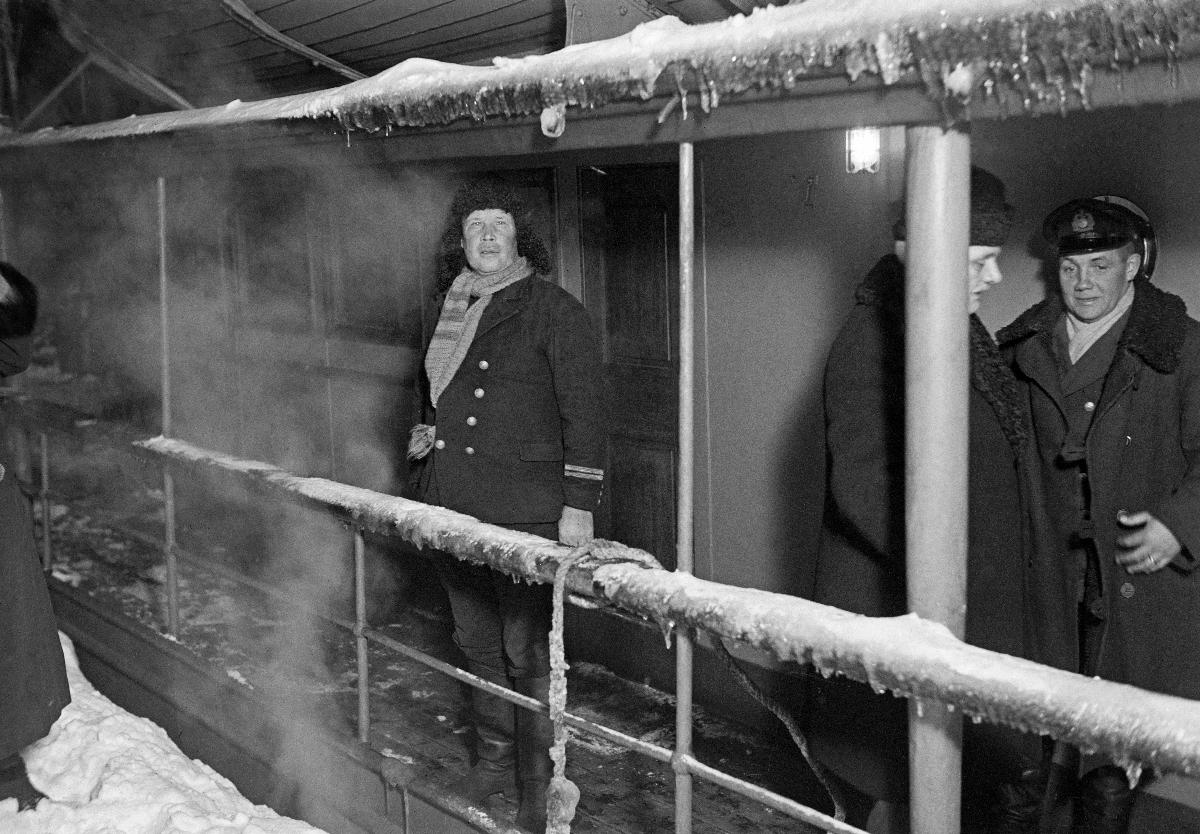
s/s Orionin onnettomuus
s/s Orions olycka; The accident of s/s Orion
sisällön kuvaus: Höyrylaiva s/s Orion ajoi lumimyrskyssä karille Helsingin edustalla 28.12.1931. Orionin pelastunut yliperämies William Lindström. content description: Steamship Orion grounded outside Helsinki 28.12.1931. Orion's rescued chief mate William Lindström. innehållsbeskrivning: Ångfartyget s/s Orion körde på grund i snöstorm utanför Helsingfors 28.12.1931. Orions räddade förste styrman William Lindström.
Kuvaaja: Sundström, Hugo, kuvaaja
Vuosi: 1931
Paikka: Suomi, Uusimaa, Helsinki
Aiheet: vesiliikenne; miehistö; pelastuneet; pelastusveneet; HBL; water traffic; crew; lifeboats; sjötrafik; besättning (bemanning); livbåtar